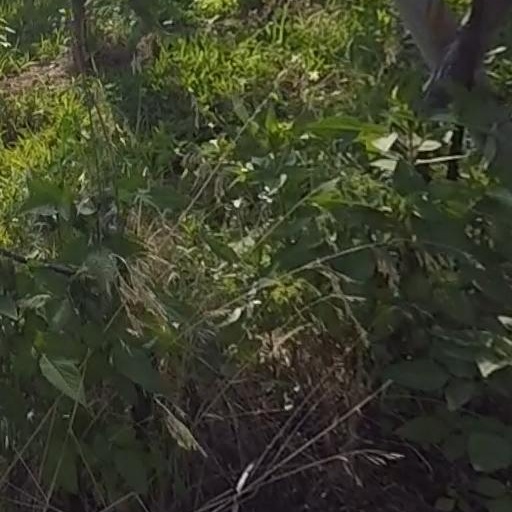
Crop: grape